2019 World Rally Championship

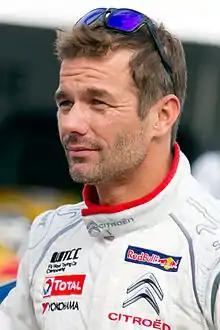
Sébastien Loeb contested six rallies with Hyundai.

Sébastien Ogier and Julien Ingrassia left M-Sport Ford and returned to Citroën. Ogier and Ingrassia had previously competed with the French manufacturer in 2011 before moving to Volkswagen Motorsport. Esapekka Lappi and Janne Ferm also joined the team after two years with Toyota. Craig Breen and Scott Martin left the team when Citroën announced that they would scale back their involvement in the championship to two full-time entries for Ogier and Lappi. They were unable to secure seats for the start of the championship, but Breen represented Hyundai to compete in Finland and Wales. Mads Østberg and Torstein Eriksen remained with the Citroën team, agreeing to a full-time factory campaign in the WRC2 class in R5 version of the C3. Later, they got an opportunity to drive a third Citroën C3 WRC in Australia to boost Ogier's title bid, but they withdrew before the rally starts as Ogier's title chance was over in Spain. Teemu Suninen was promoted to a full-time drive with M-Sport Ford, effectively replacing Ogier. Pontus Tidemand and Ola Fløene will contest selected rounds with M-Sport Ford. Tidemand and Fløene will share the third car with Gus Greensmith.